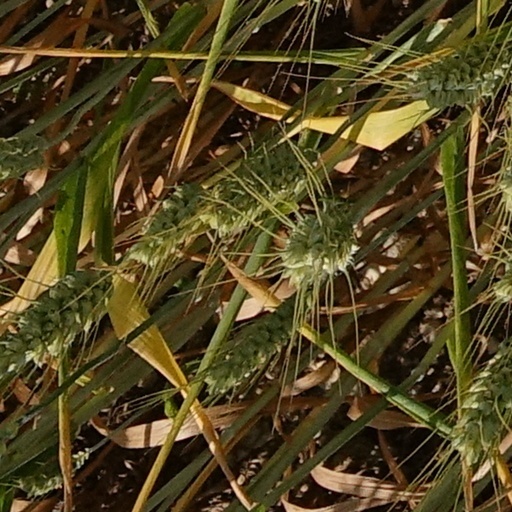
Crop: wheat